Julia Zsolnay

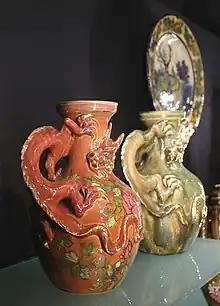
Vases by Julia Zsolnay, 1882, Gyugyi Collection, Pécs

Unlike her sister Teréz, who was mostly inspired by the motifs of folk art, Julia had more extravagant taste and sources that fed her art. Initially, these were Japanese and Turkish-Persian motifs, while her husband Tádé Sikorsky designed even more extravagant vases in the Spanish-Moorish style, as well as perforated double-walled vessels that have Chinese patterns.